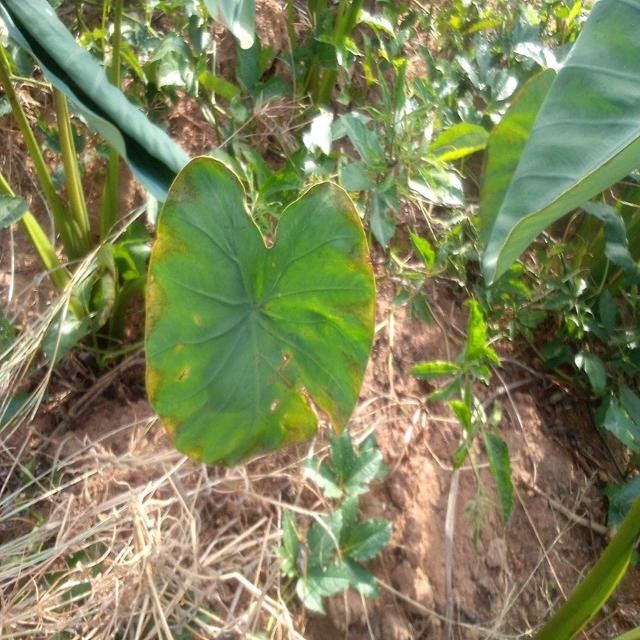
Label: Mid_Blight